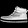
Label: Sneaker